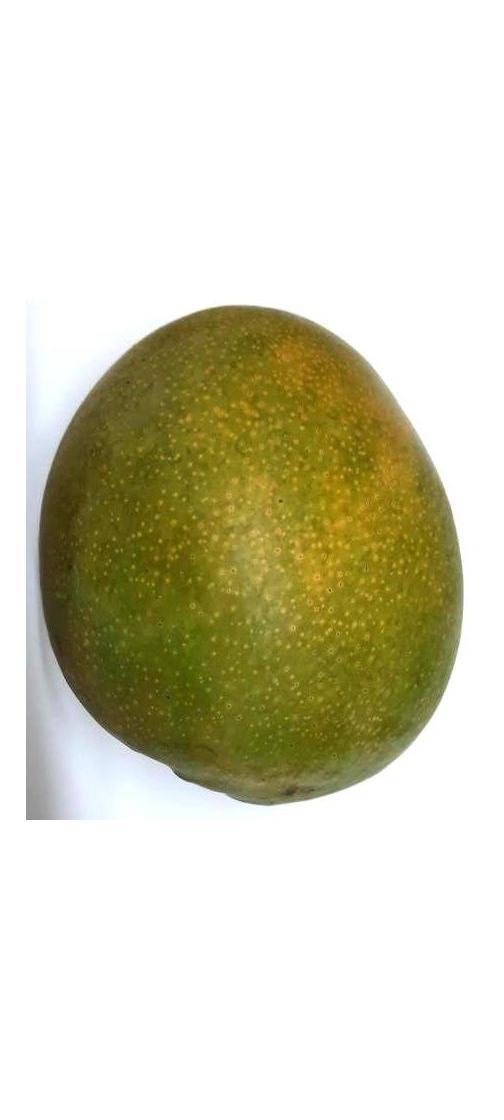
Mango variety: Bari-4